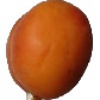
Label: Apricot 1